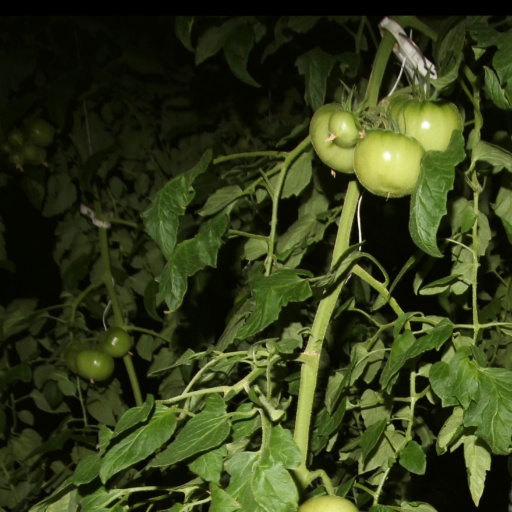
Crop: tomato